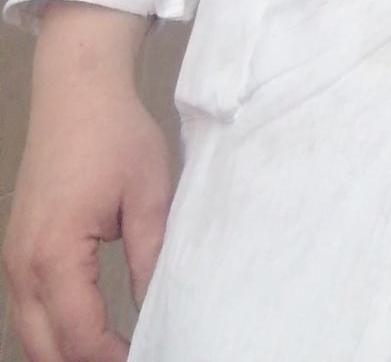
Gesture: no_gesture